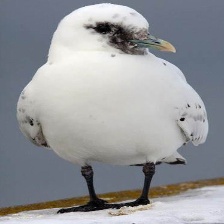
Species: IVORY GULL
Scientific name: PAGOPHILA EBURNEA